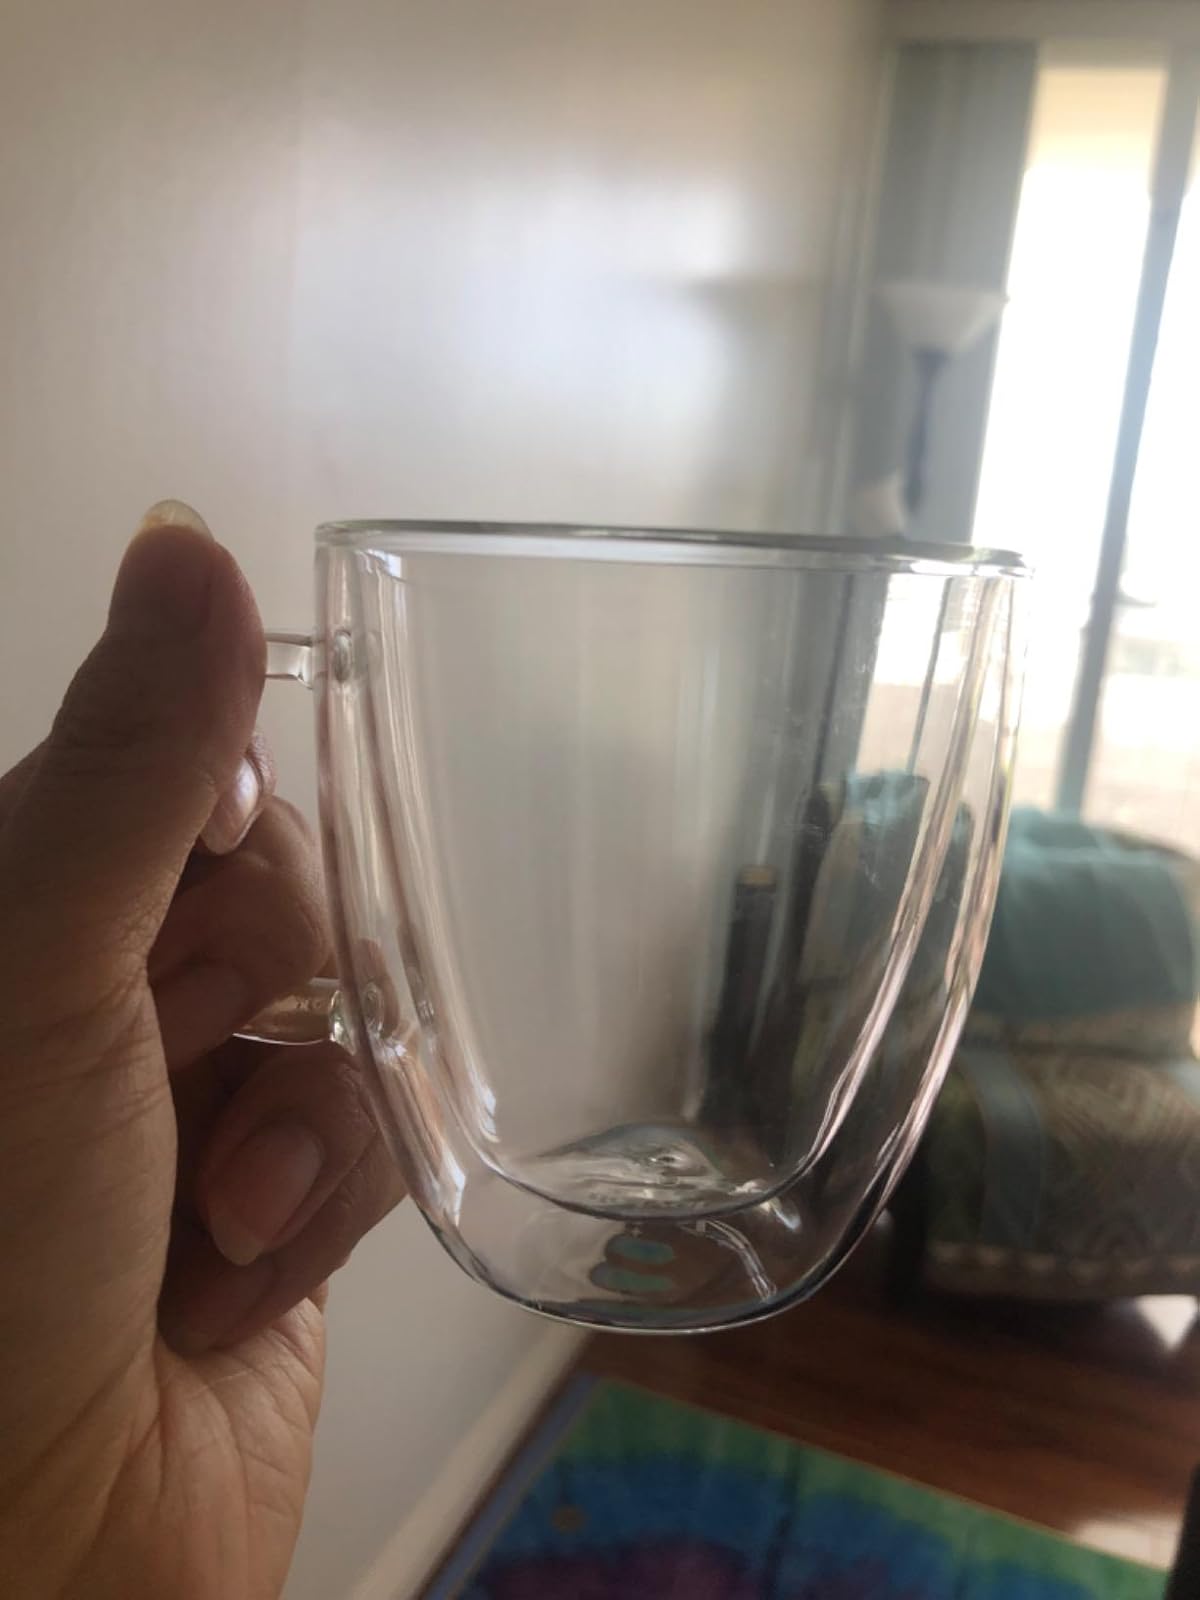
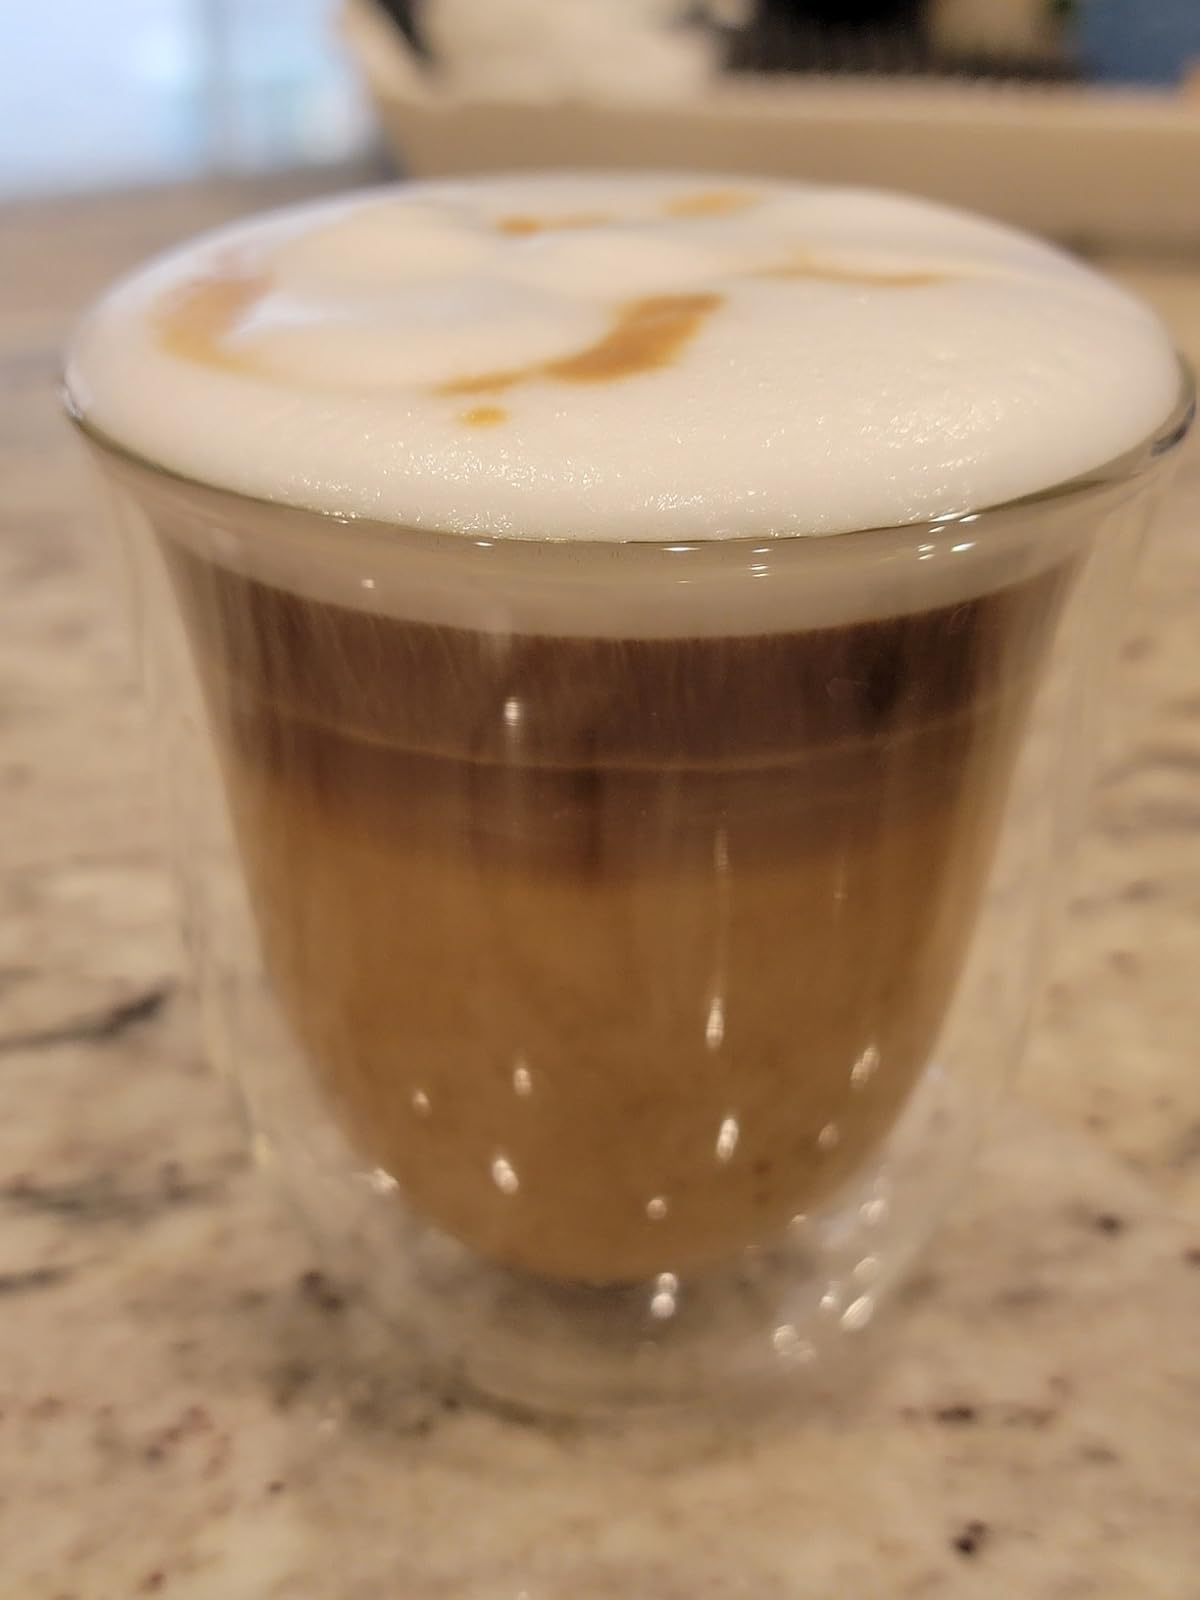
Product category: items_mug
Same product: no